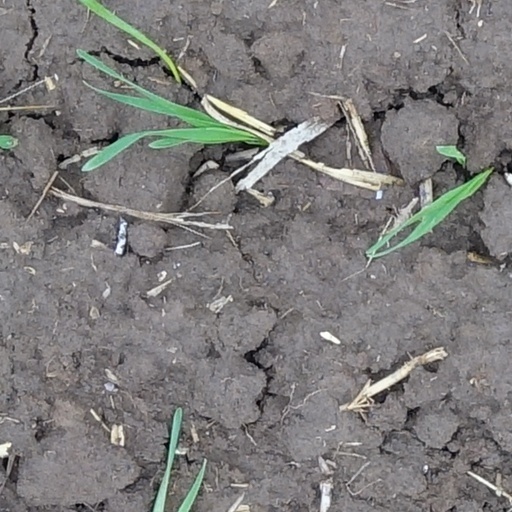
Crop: wheat